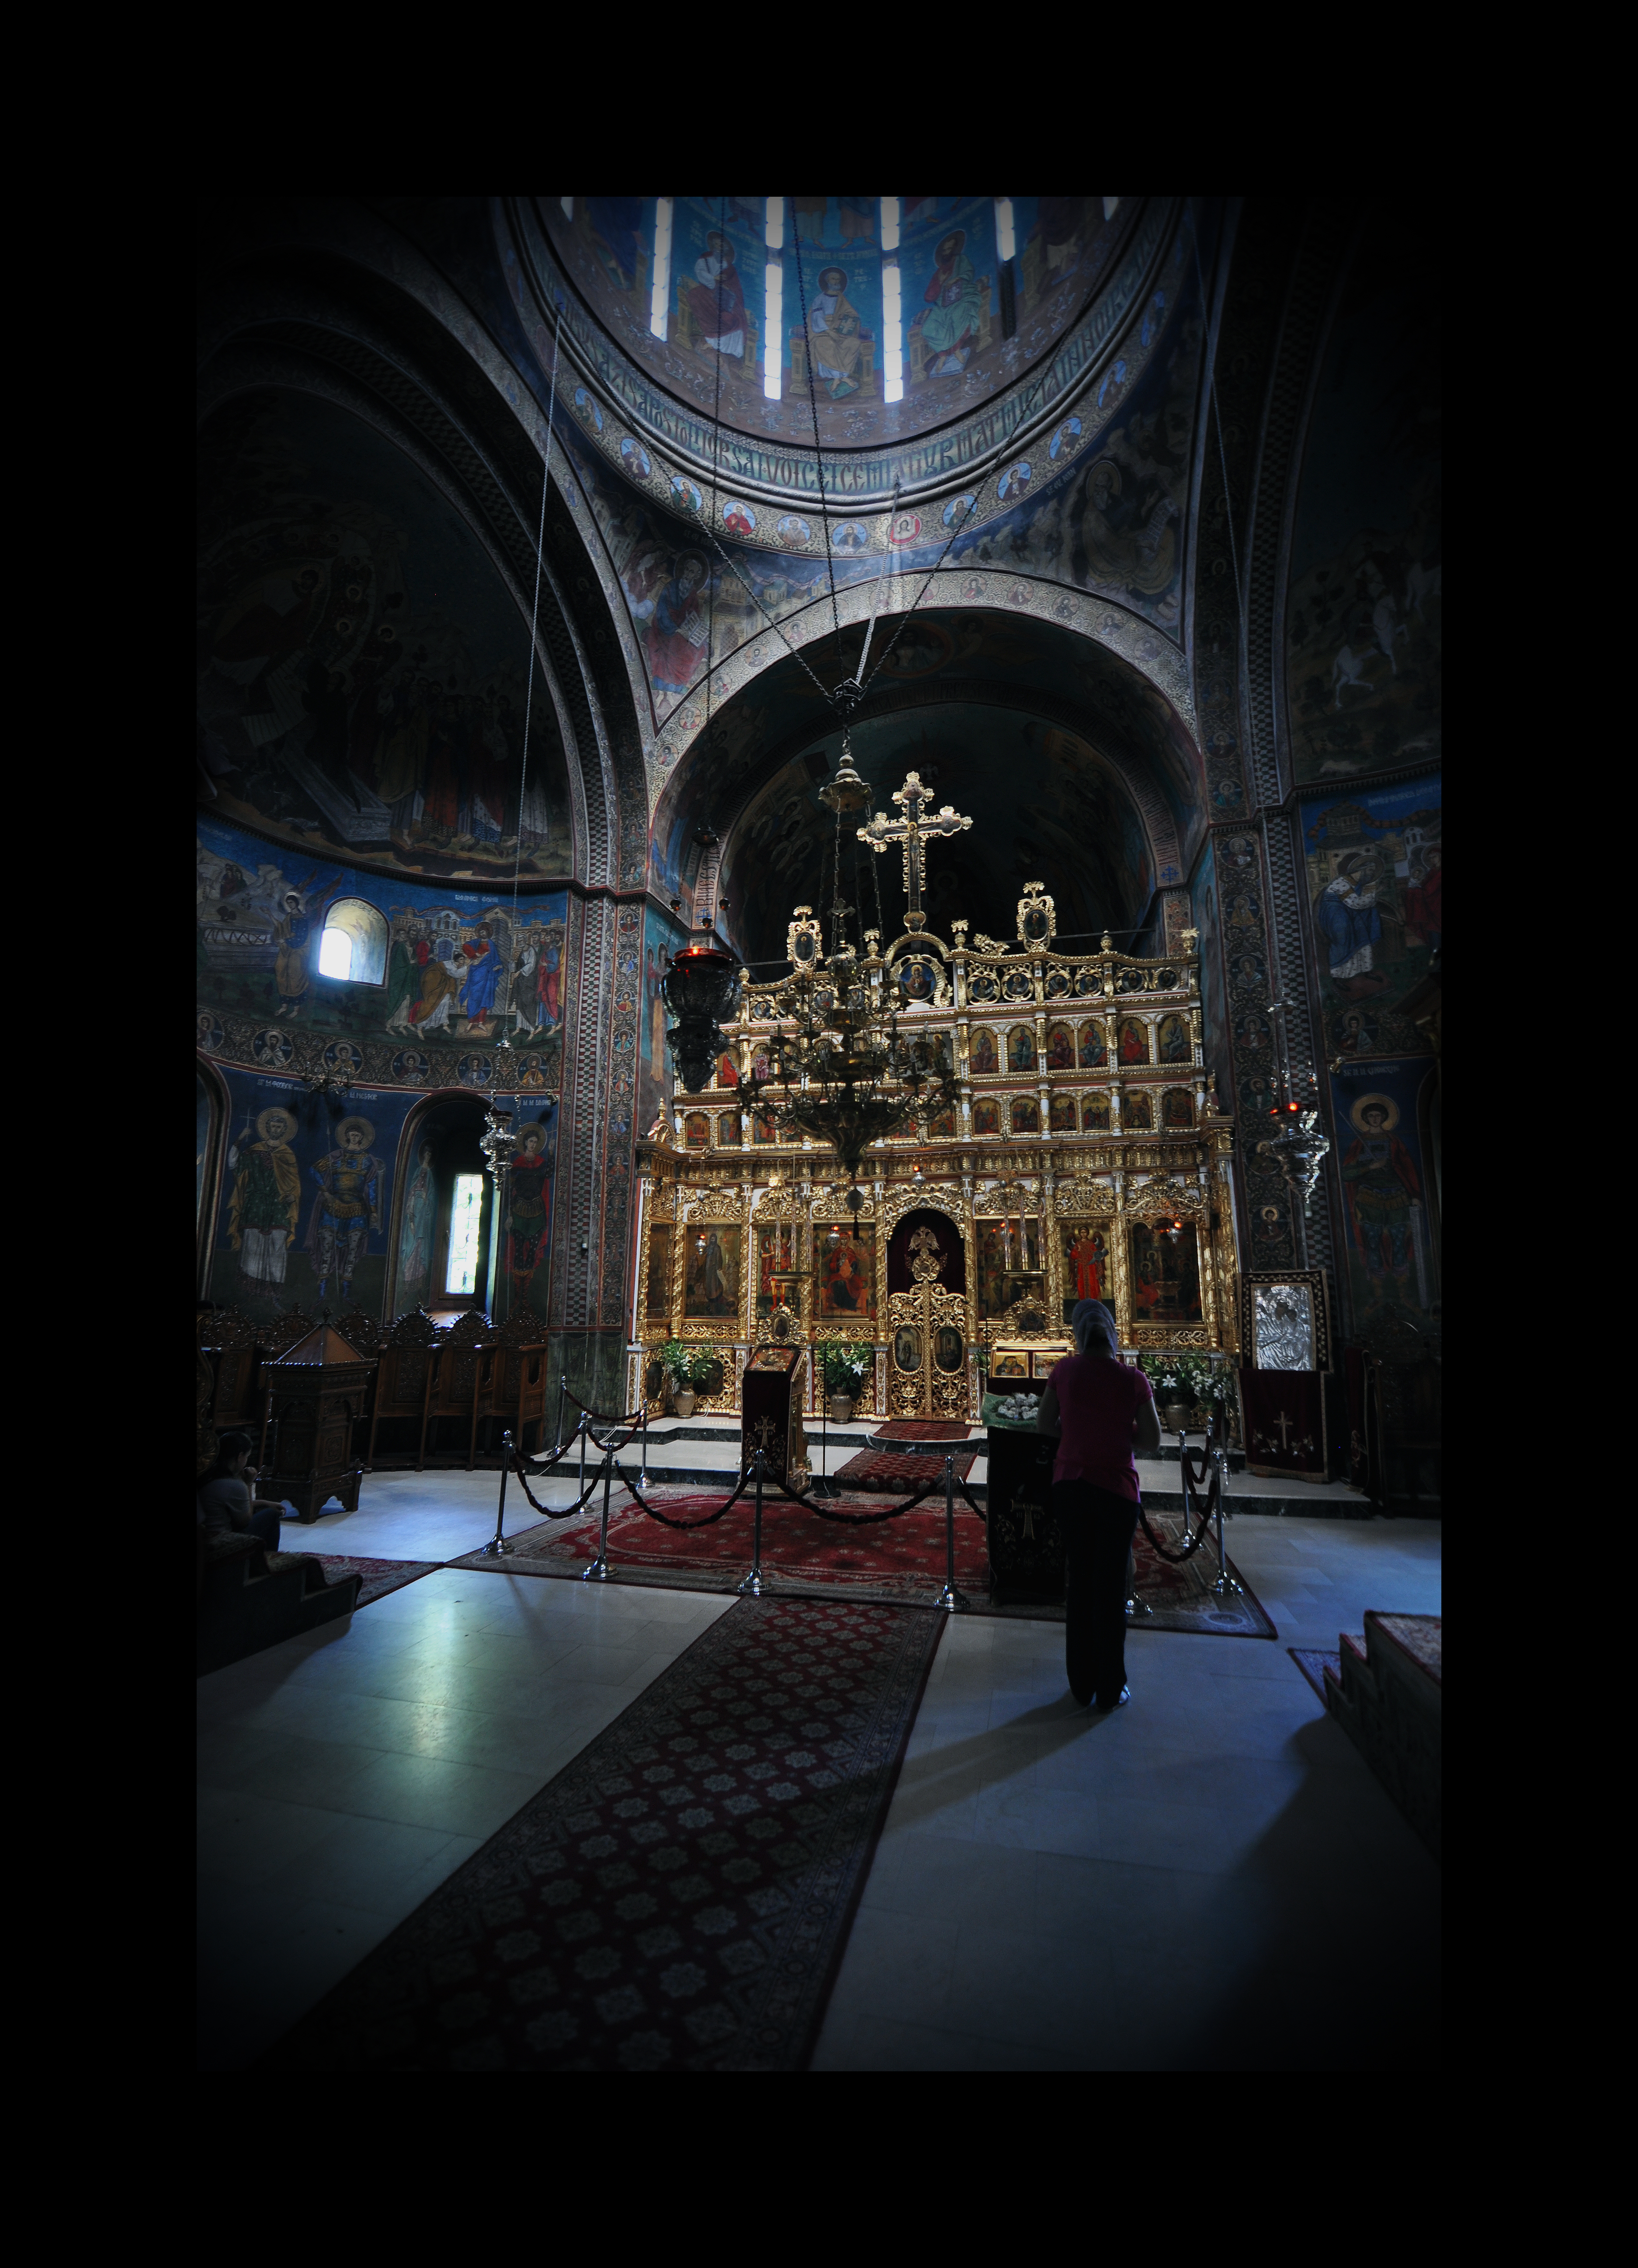
light, architecture, photography, interior, building, monument, photo, explore, religion, darkness, church, christian, photos, religious, de, monastery, symmetry, churches, fotografie, christianity, romana, explored, orthodox, vaulting, eastern, dome, icon, romania, icons, bucharest, screenshot, bor, biserica, arhitectura, wallachia, orthodoxy, lumina, cupola, pendentives, pendentive, pandantiv, pandantivi, romanian, icoana, icoane, iconostas, iconostasis, ortodoxa, patrimoniu, manastirea, manastire, ortodoxia, ortodoxie, ecclesiastical, bisericeasc, cladire, edificiu, bucuresti, valahia, tararomaneasca, eik n, cre tinism, cre tin, radu, voda, raduvoda, m n stirearaduvod, lmibiiaa19498